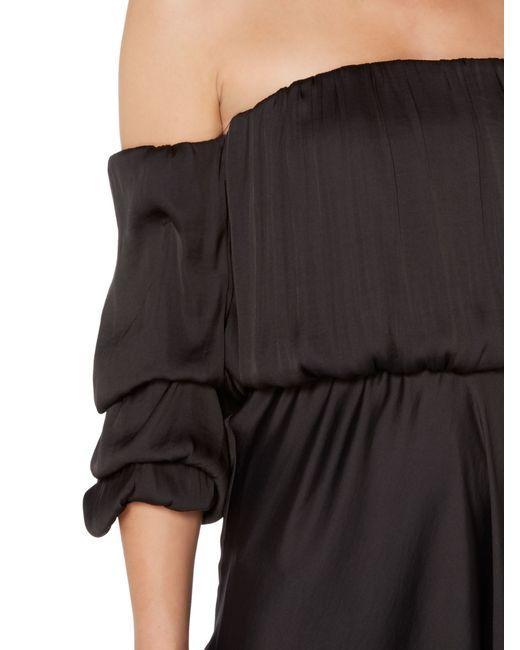
schwarzes lässiges schulterfreies Oberteil, weicher Stoff